Macedon, Victoria

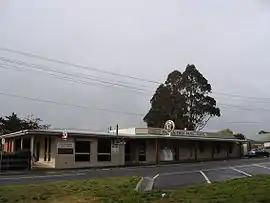
The Macedon Family Hotel, circa 2009

Macedon is a town at the foot of Mount Macedon in the Macedon Ranges, between Melbourne and Bendigo in central Victoria. It is administered by the Shire of Macedon Ranges. Macedon's urban population was 2,926 at the 2021 census, up from 2,808 in the . The combined population of Macedon and the nearby larger town of Gisborne was 21,071 at June 2016.